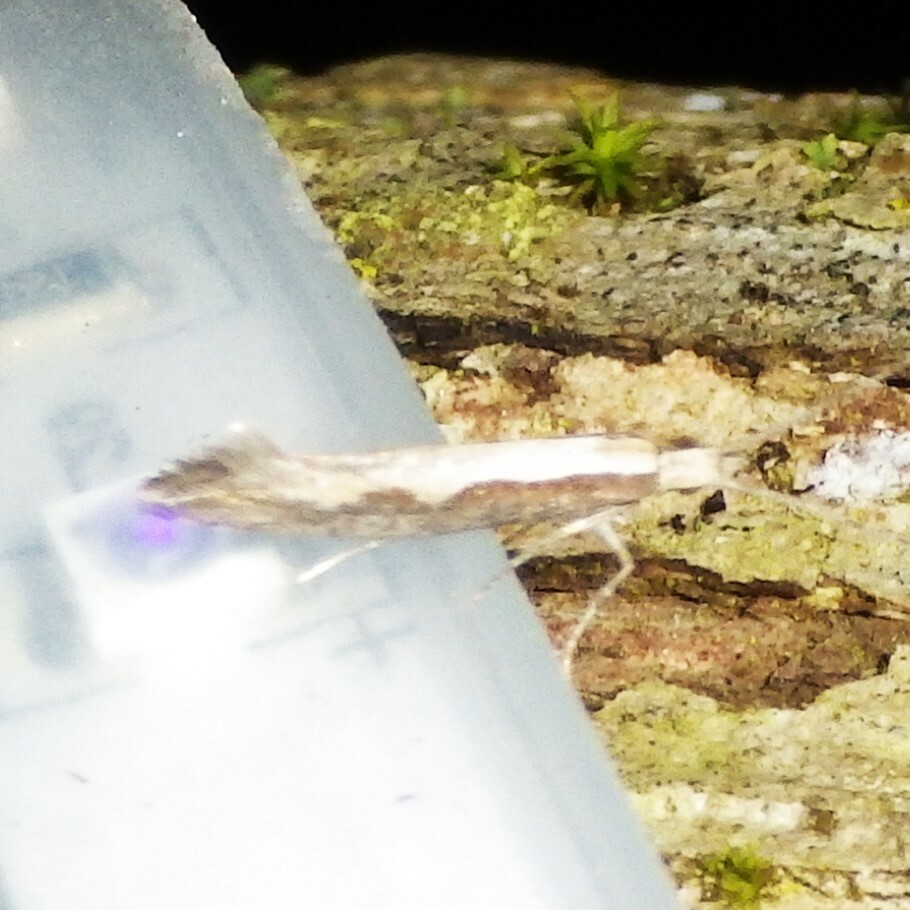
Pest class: diamondback_moth